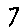
Label: 7